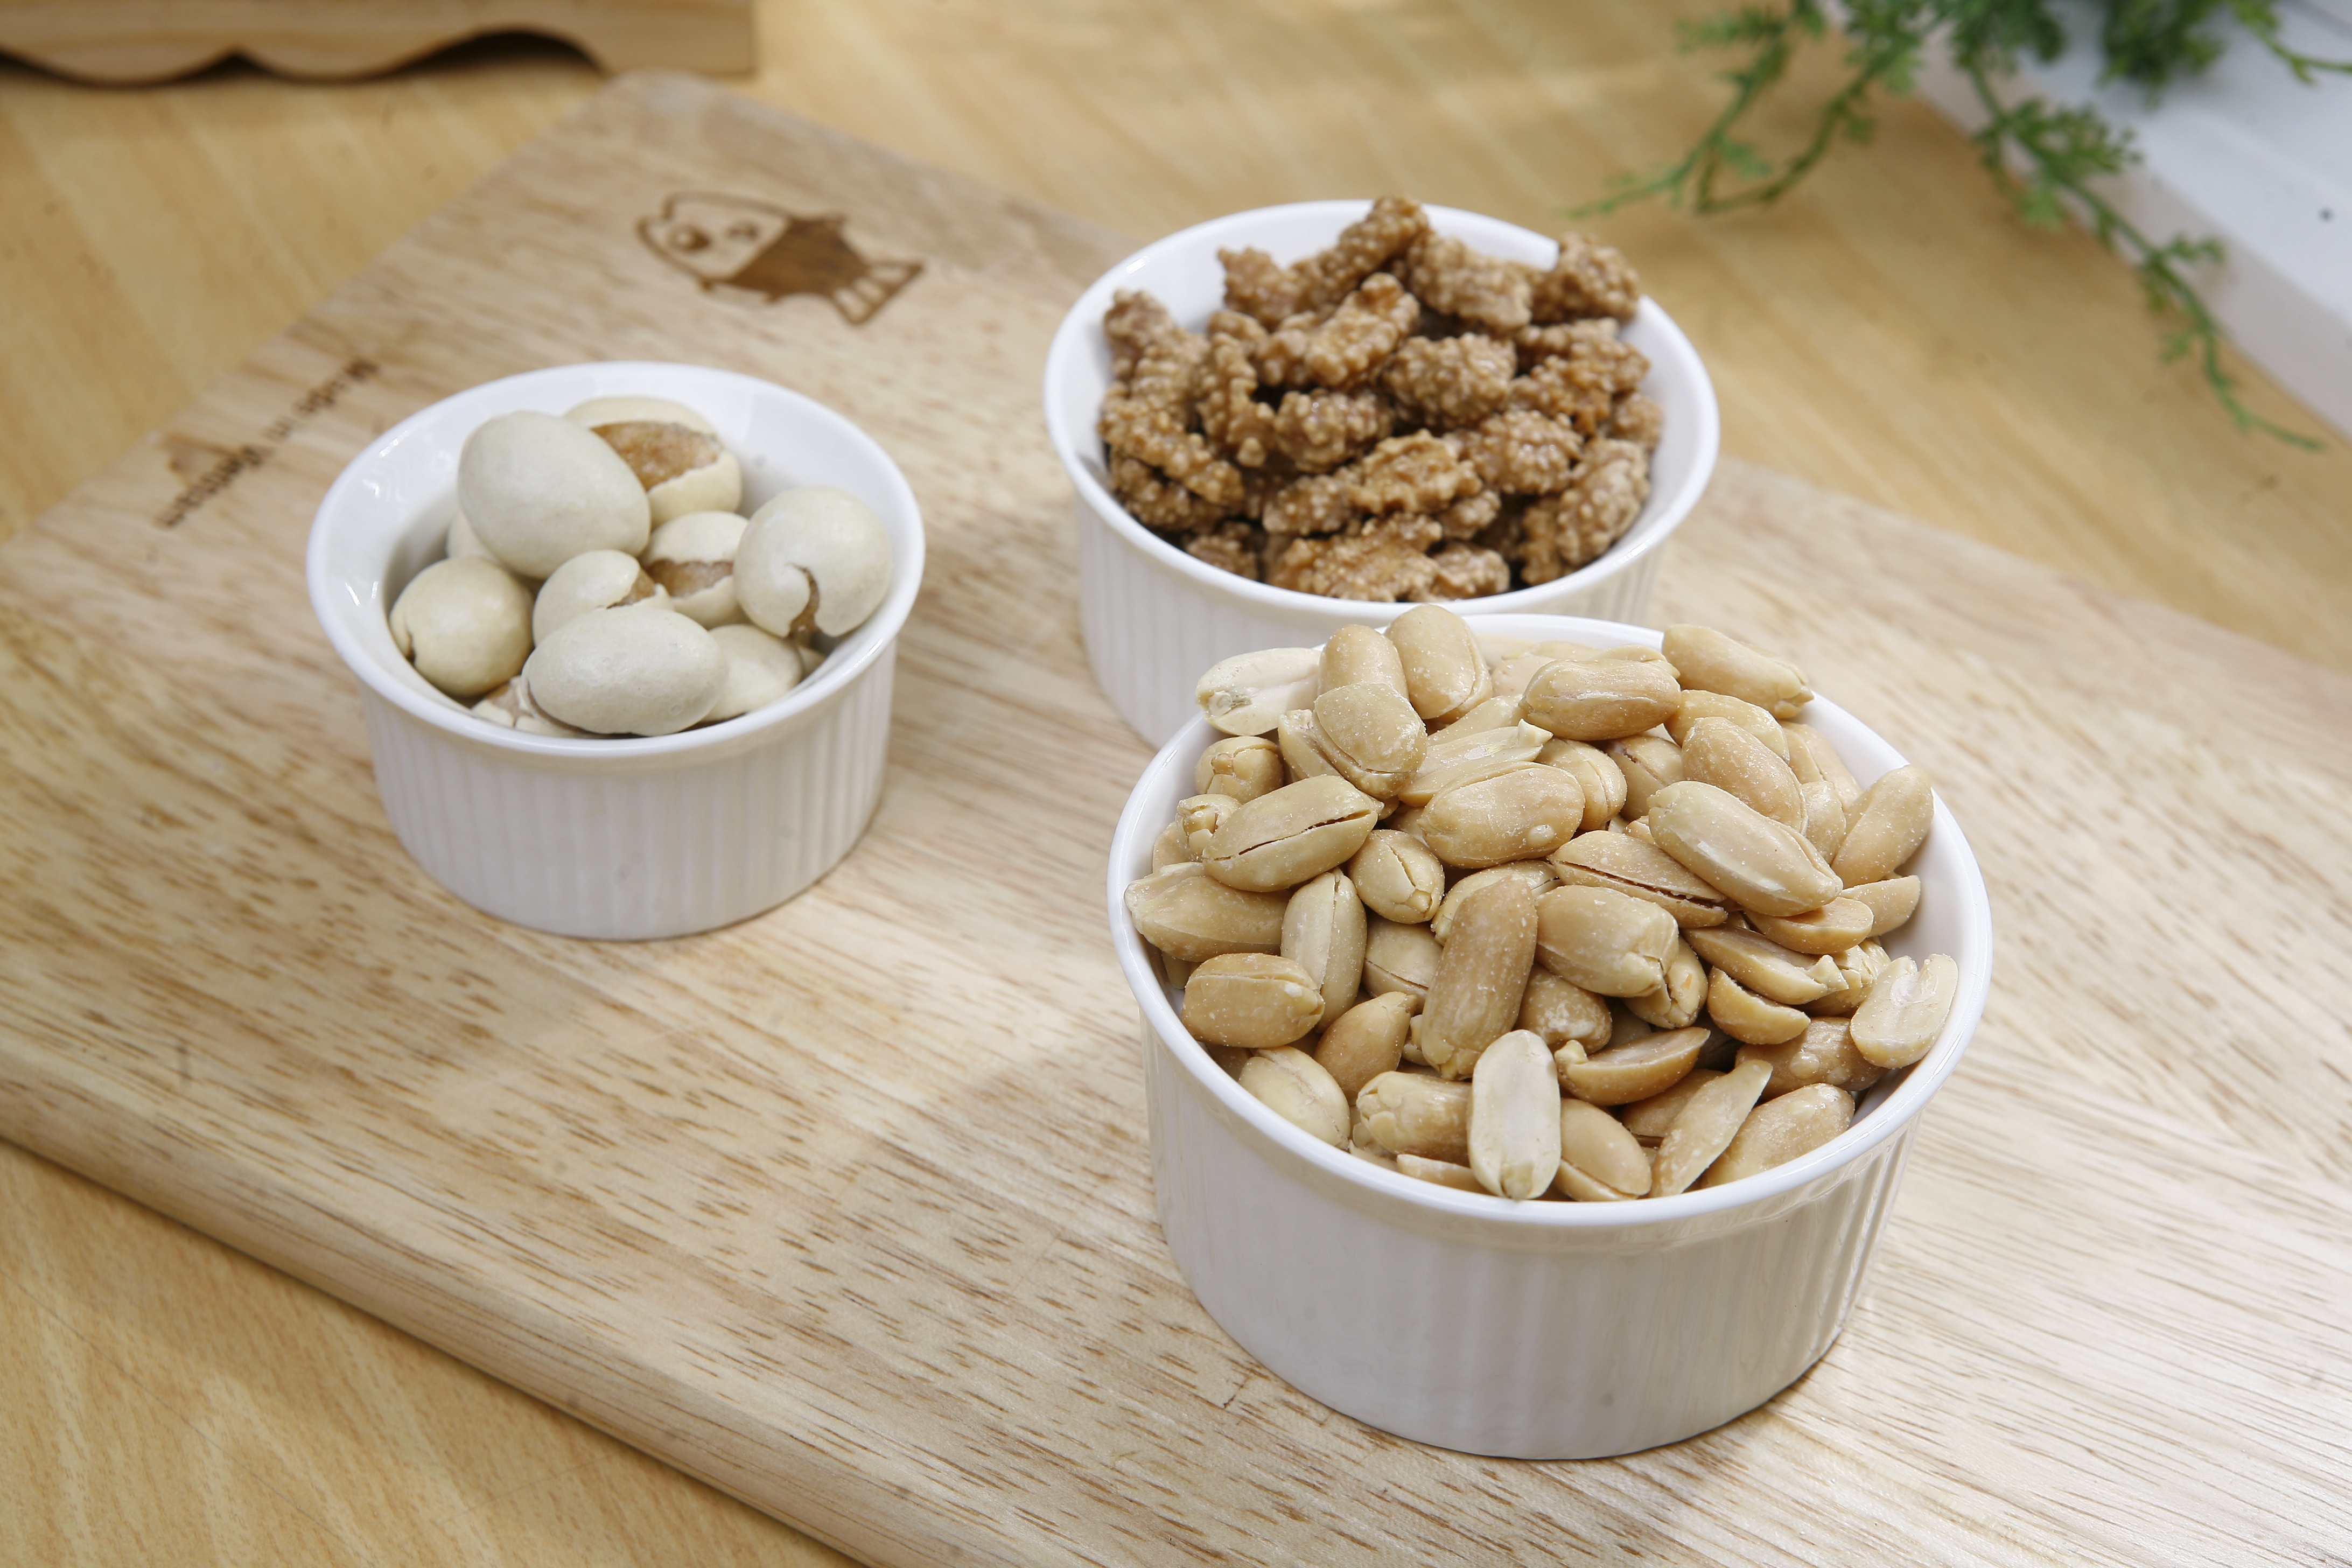
plant, fruit, dish, meal, food, produce, vegetable, breakfast, cuisine, vegetarian food, peanut, flowering plant, grass family, land plant, nuts seeds, coffee peanut, glutinous rice peanuts